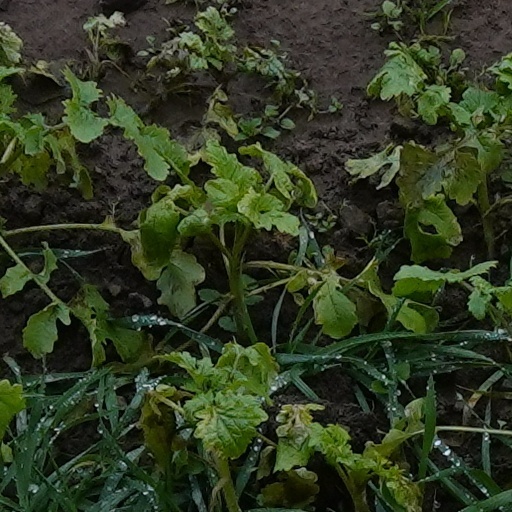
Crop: wheat